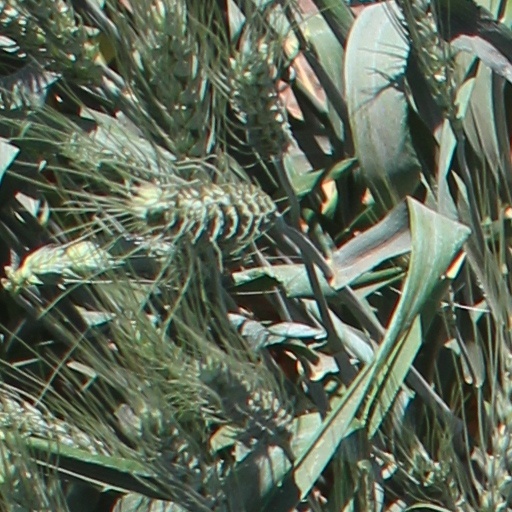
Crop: wheat